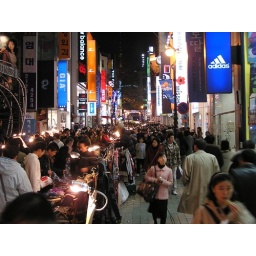
Myeongdong is probably Seoul's most famous shopping district. That girl in pink is really eye catching.